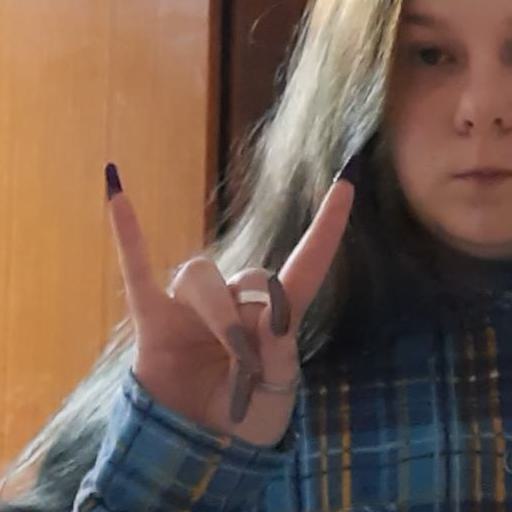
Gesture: rock